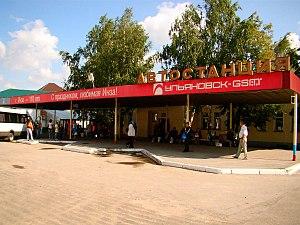
Inza est une ville de l'oblast d'Oulianovsk, en Russie, et le centre administratif du raïon Inzenski. Sa population s'élevait à 18 127 habitants en 2014.